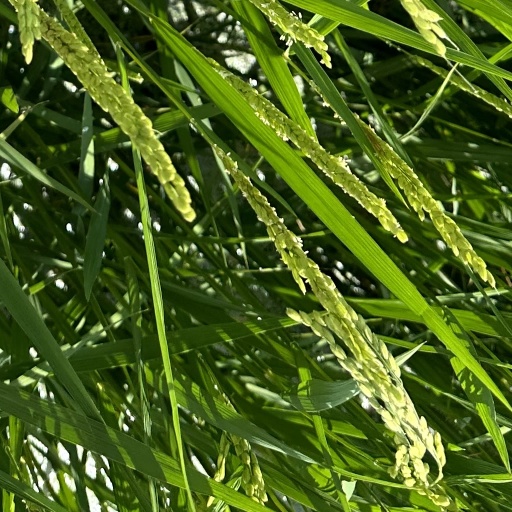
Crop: rice